Herbert Pugh

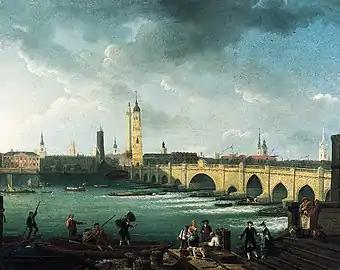
"London Bridge from Pepper Alley Stairs" by Herbert Pugh

Pugh was a contributor to the first exhibition of the Society of Artists in 1760, sending a ‘Landscape with Cattle.’ In 1765 he gained a premium at the Society of Arts, and in 1766 was a member of the newly incorporated Society of Artists. He continued exhibiting with them up to 1776. He tried his hand at some pictures in the manner of William Hogarth, but without great success, although some of these pictures were engraved.